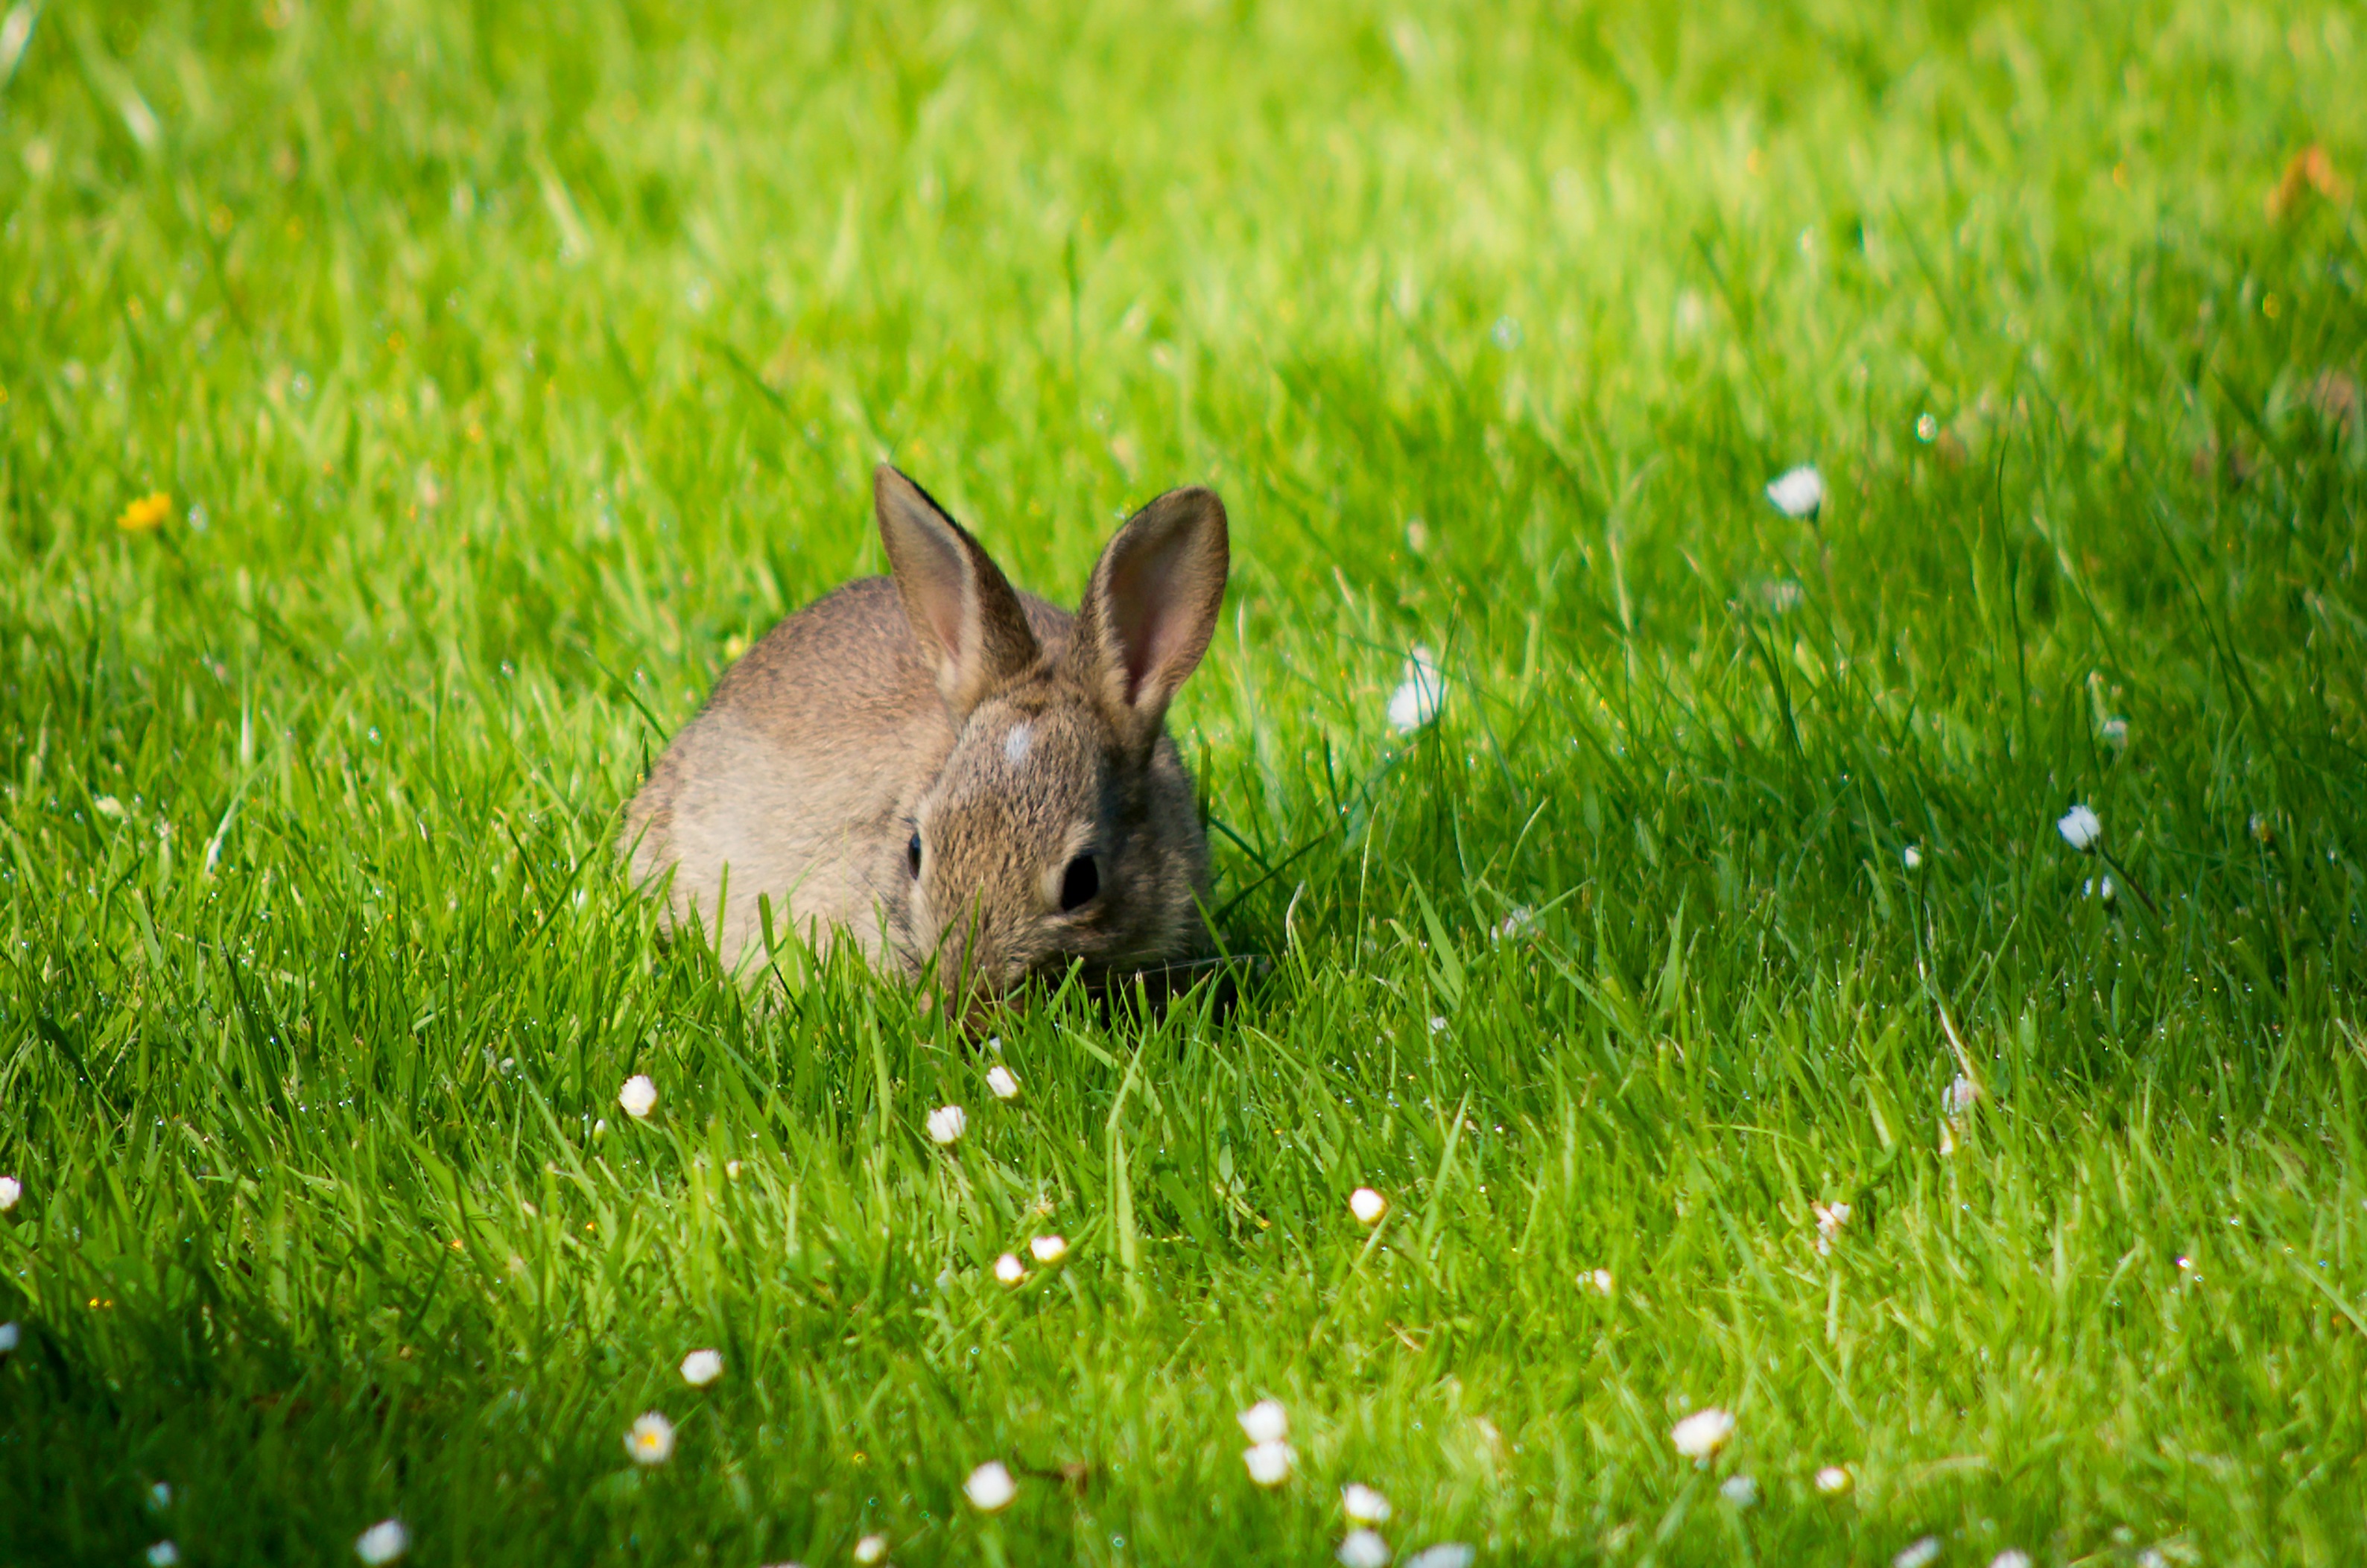
nature, grass, field, lawn, meadow, prairie, animal, cute, daisy, wildlife, wild, fur, pasture, mammal, eat, fauna, rabbit, hare, grassland, vertebrate, long eared, wild rabbit, rabits and hares